Chinese Academy of Sciences

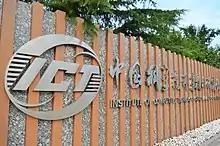
Institute of Computing Technology Chinese Academy of Sciences in Beijing

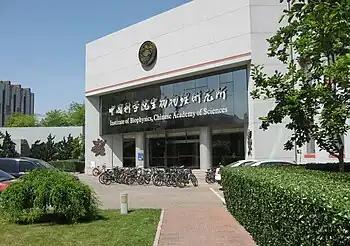
Institute of Biophysics, Chinese Academy of Sciences

According to the "Regulations on Functional Configuration, Internal Organizations and Staffing of the Chinese Academy of Sciences (CAS)", CAS has set up the following constitute departments at its headquarters: